Taylor Rookery

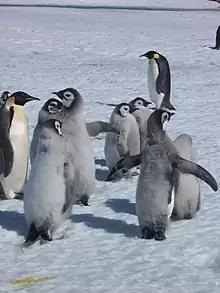
Emperor penguins with chicks

Taylor Rookery is an emperor penguin breeding colony in Antarctica. It is the larger of the two known entirely land-based colonies of the species, most of which are situated on sea ice. It is important because it is probably the largest colony of the species to occur on land and has been regularly monitored.